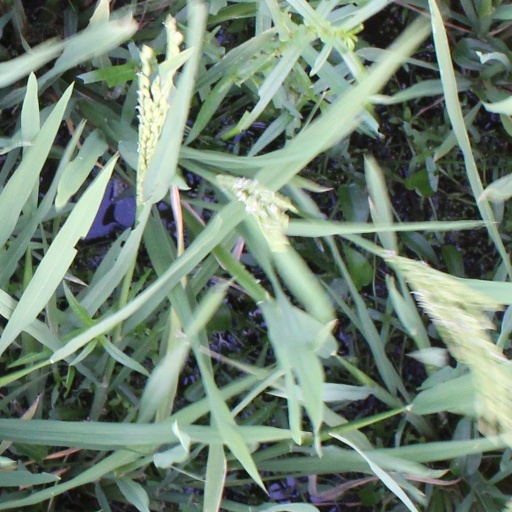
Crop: rice